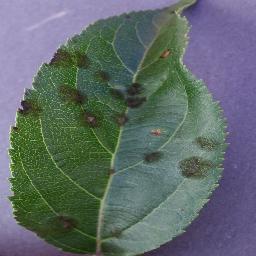
Label: Apple___Apple_scab